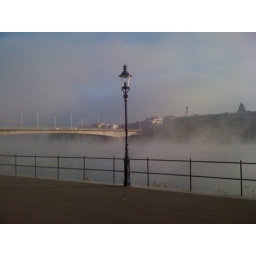
Morning sky along the river Rhine in Basel.